Monster Trucks Nitro

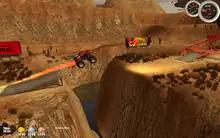
In the "Monster Trucks Nitro" series players must guide a monster truck along a two-dimensional path as quickly as possible.

The "Monster Trucks Nitro" series is played as a sidescrolling racing game. Players have control over the monster truck's acceleration and brakes and have can also control the vehicle's pitch while in the air. A limited amount of pitch control is given to the player while on a surface, augmented by accelerating or braking. The "Nitro" part of the series' title comes from the game's focus on earning nitrous by either collecting bottles or performing flips while in the air. Depending on the game version the nitrous either fires immediately or charges, waiting for the player to press the nitrous button. In either case it provides a speed boost for the truck.